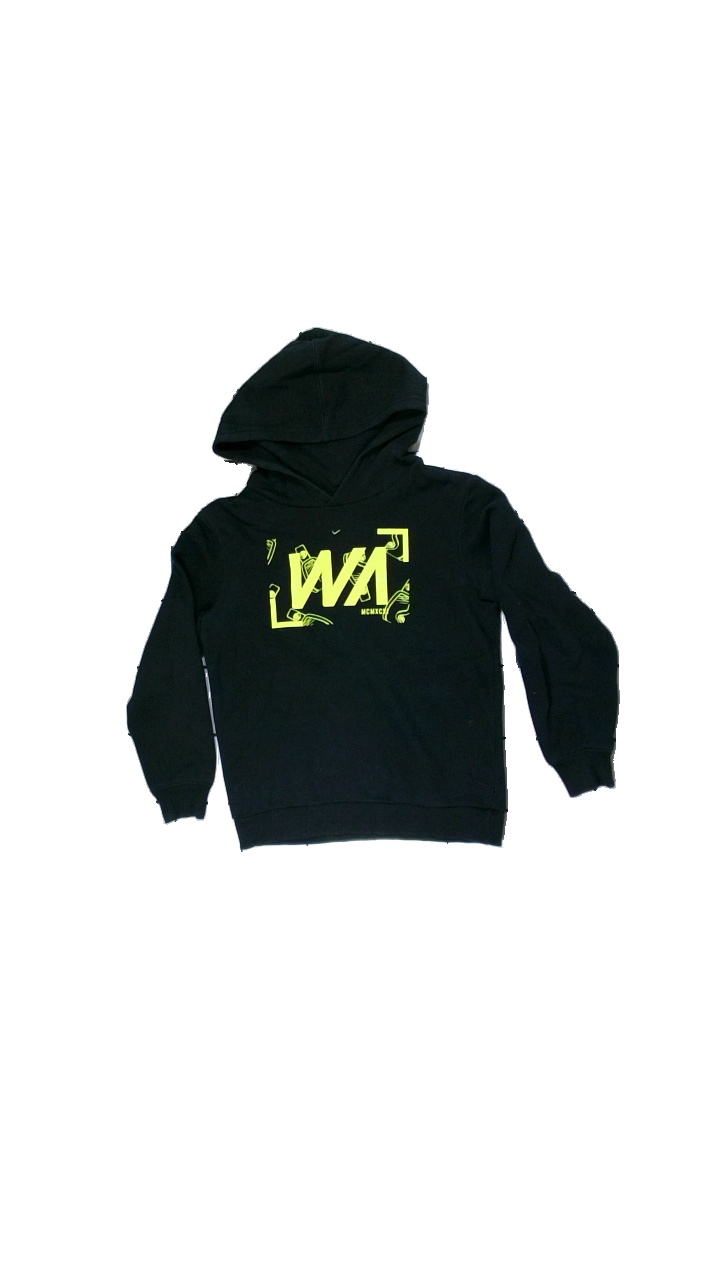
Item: Hoodie (Children)
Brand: Warp
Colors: Black, Yellow
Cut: Regular
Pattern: Logo print
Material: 83% cotton, 17% polyester
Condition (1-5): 3
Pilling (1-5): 5
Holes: Minor
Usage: Export
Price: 50-100